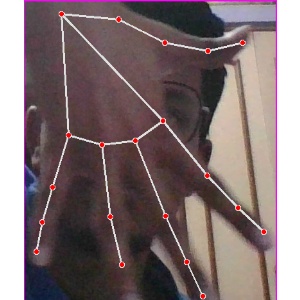
अक्षर: ढ